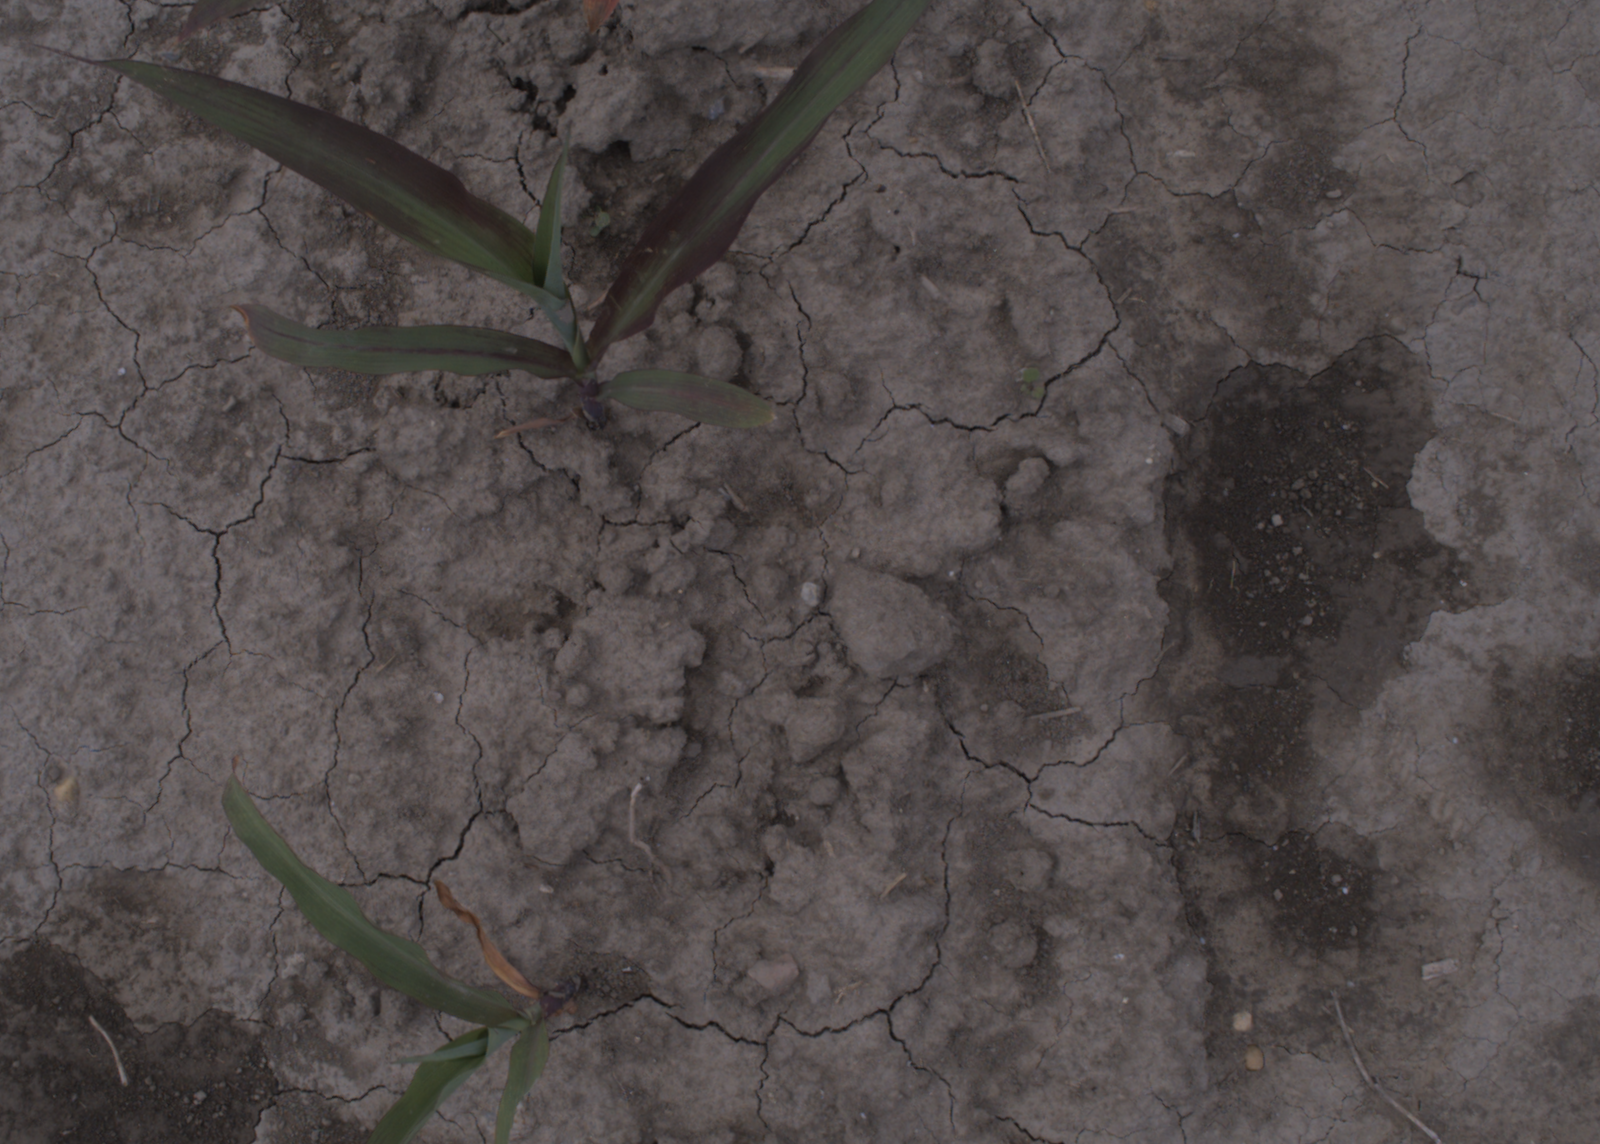
Capture date: 24.08.2020 10:42:13
Weather: mixed
Wind: medium
Seeding date: 21.07.2020
Plant canopy height (mm): 910